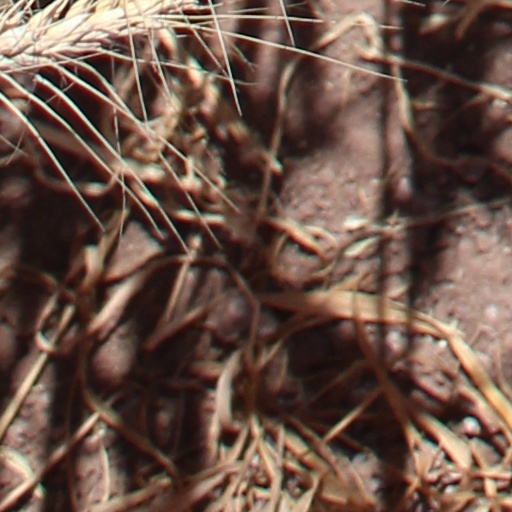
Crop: wheat